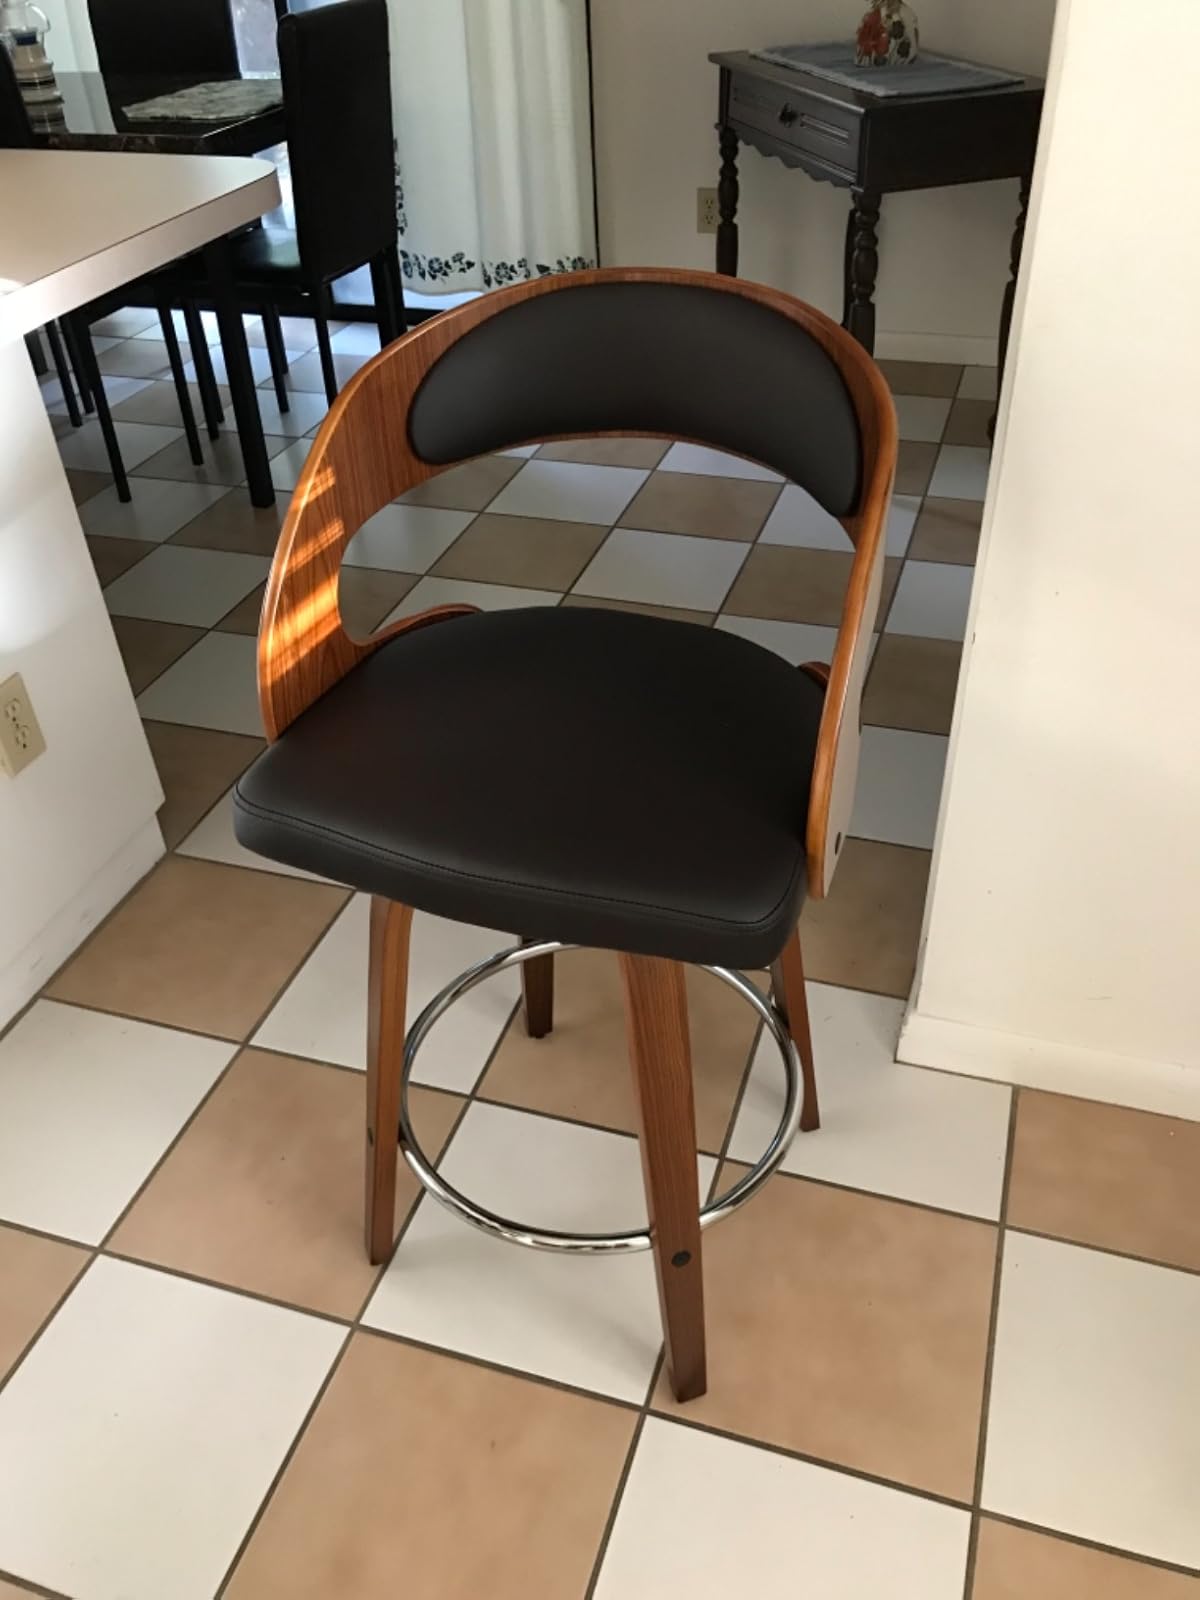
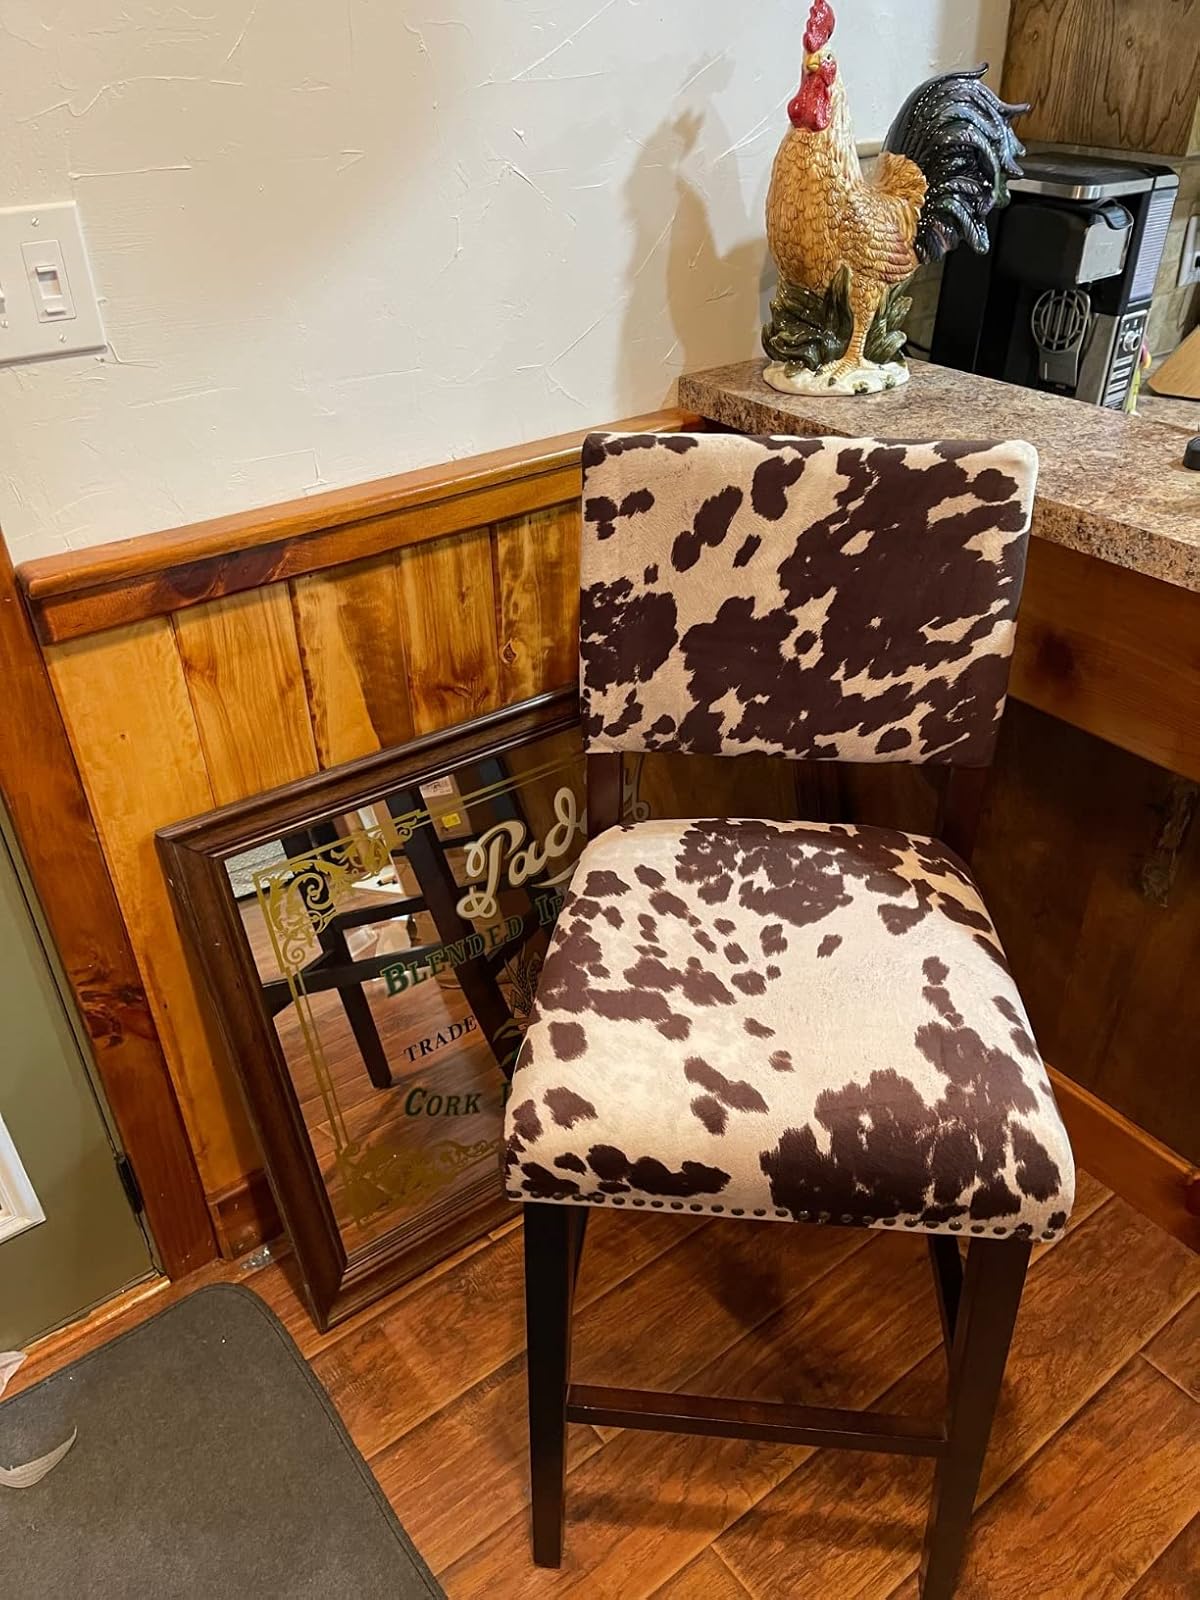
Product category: stool
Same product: no